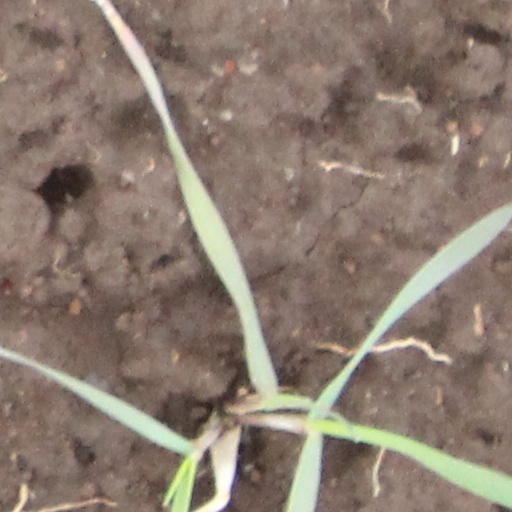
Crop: wheat